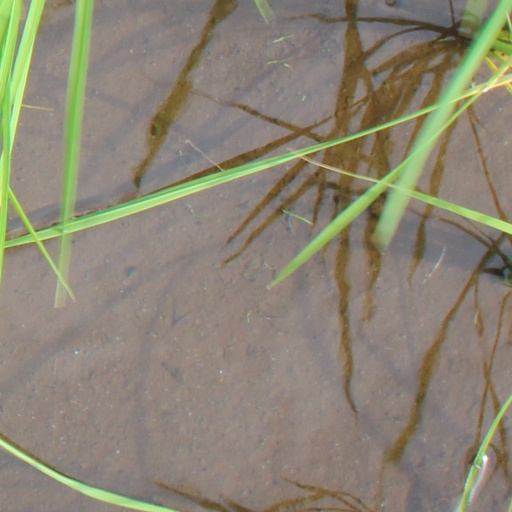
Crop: rice